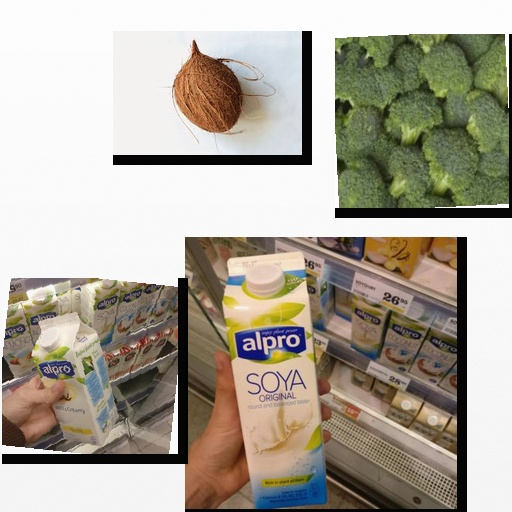
Food items: soyghurt, broccoli, coconut, soy_milk